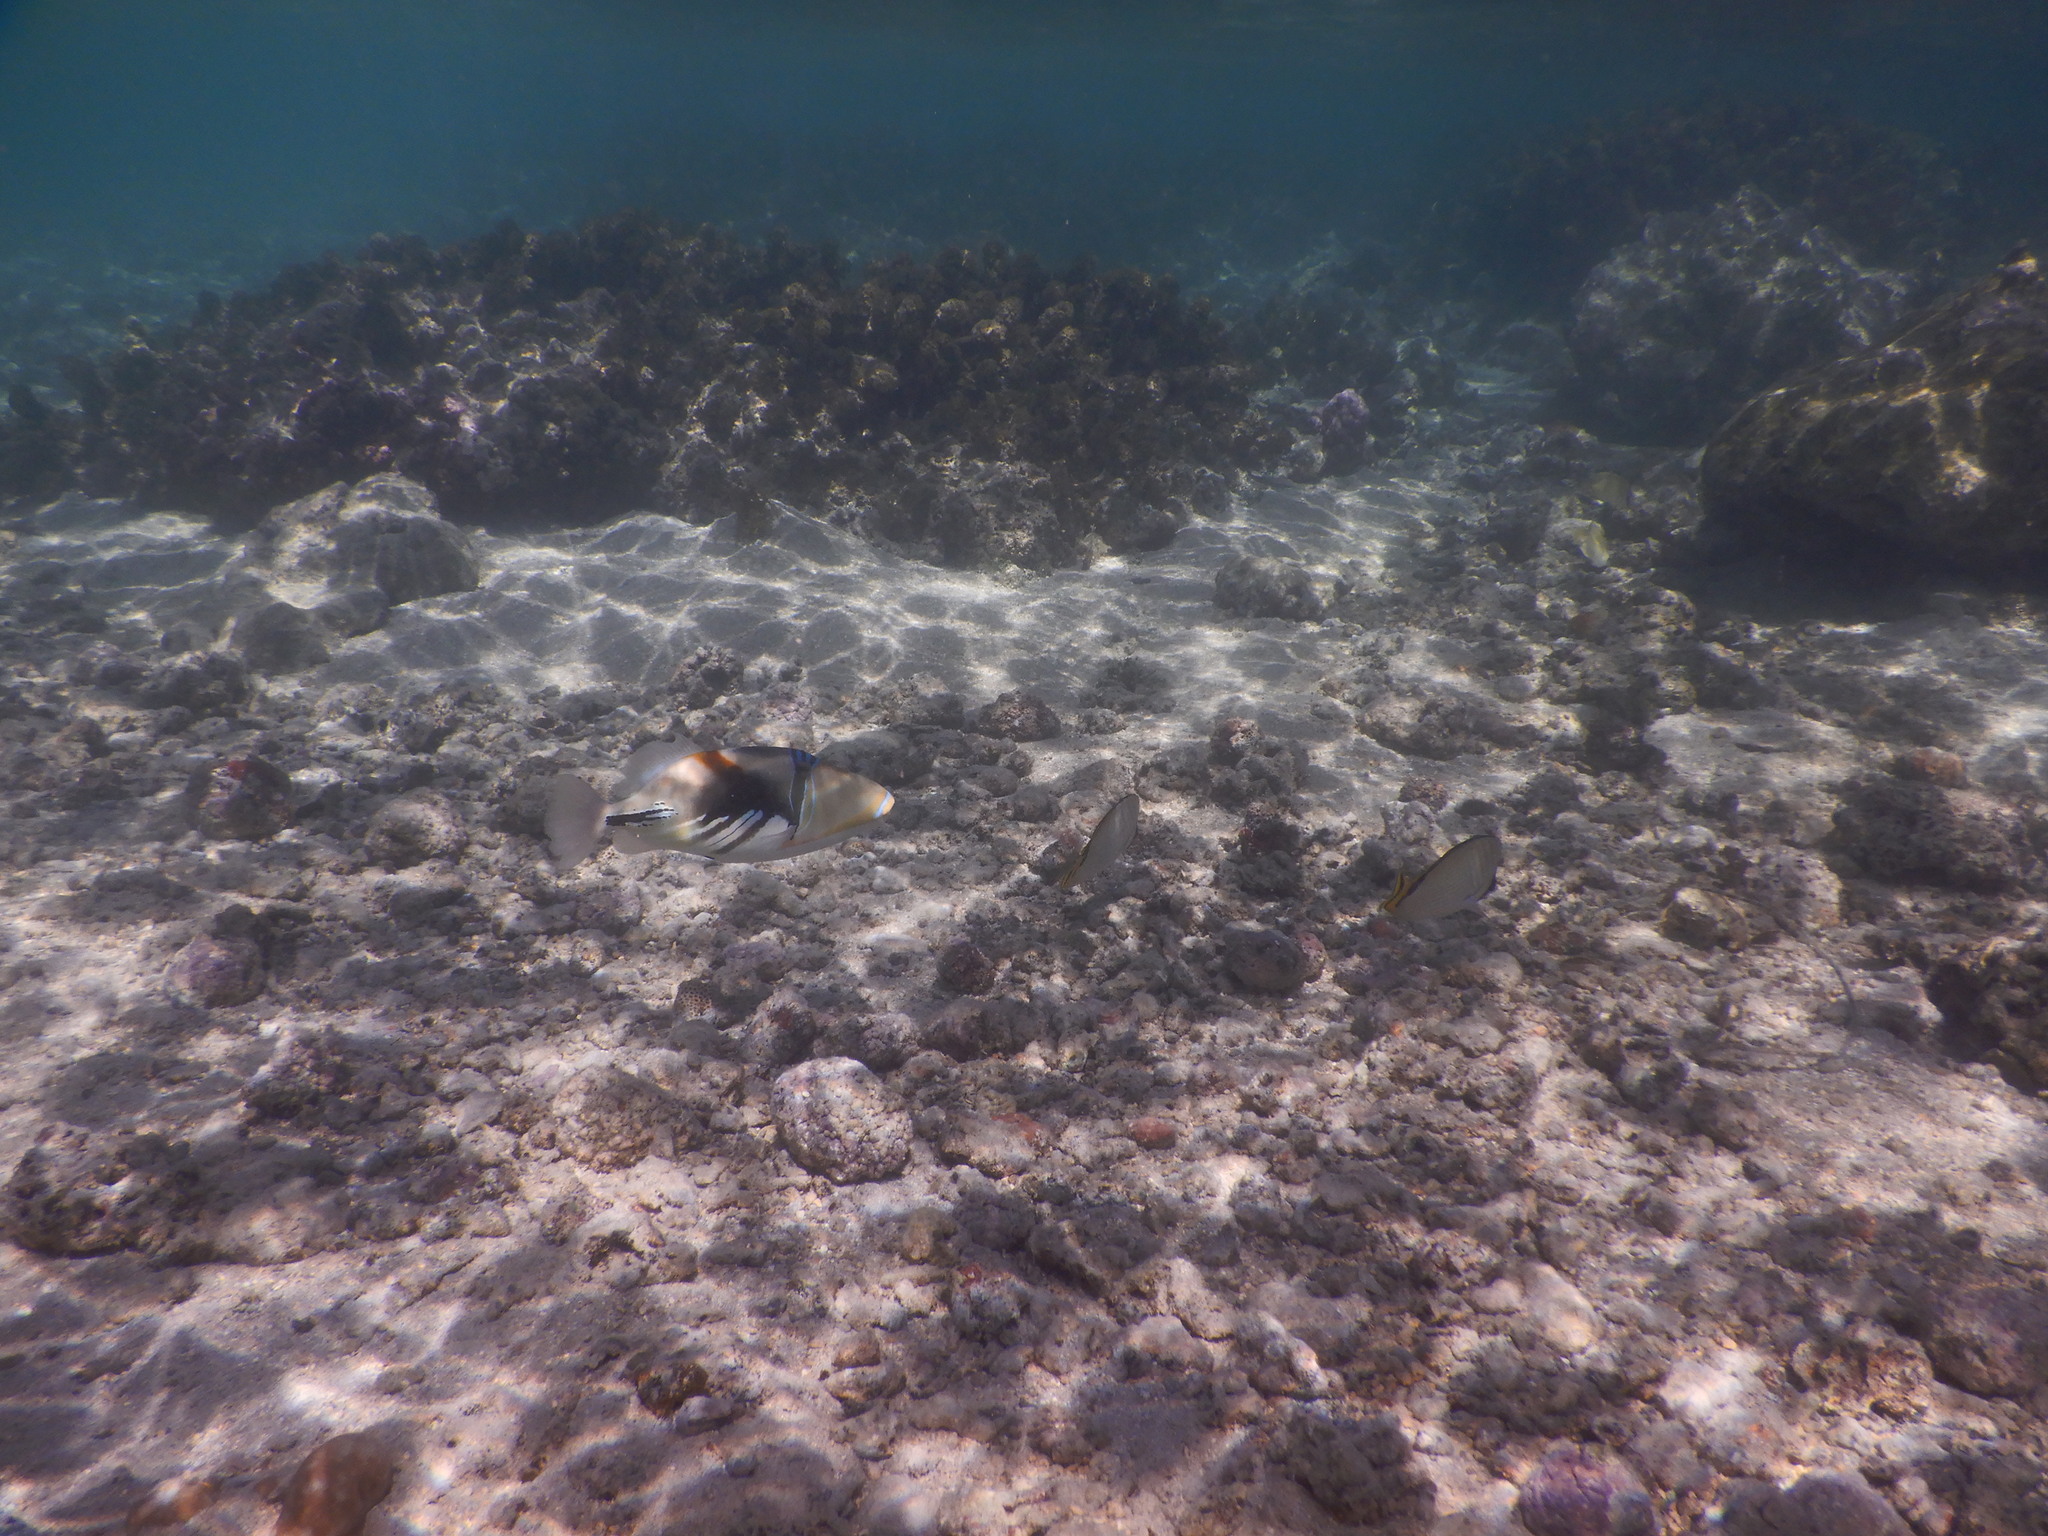
Rhinecanthus aculeatus (Lagoon Triggerfish)